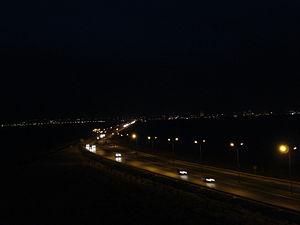
Voie rapide Tunis-Le Kram comme photographiée de nuit depuis le pont Radès-La Goulette, Tunisie